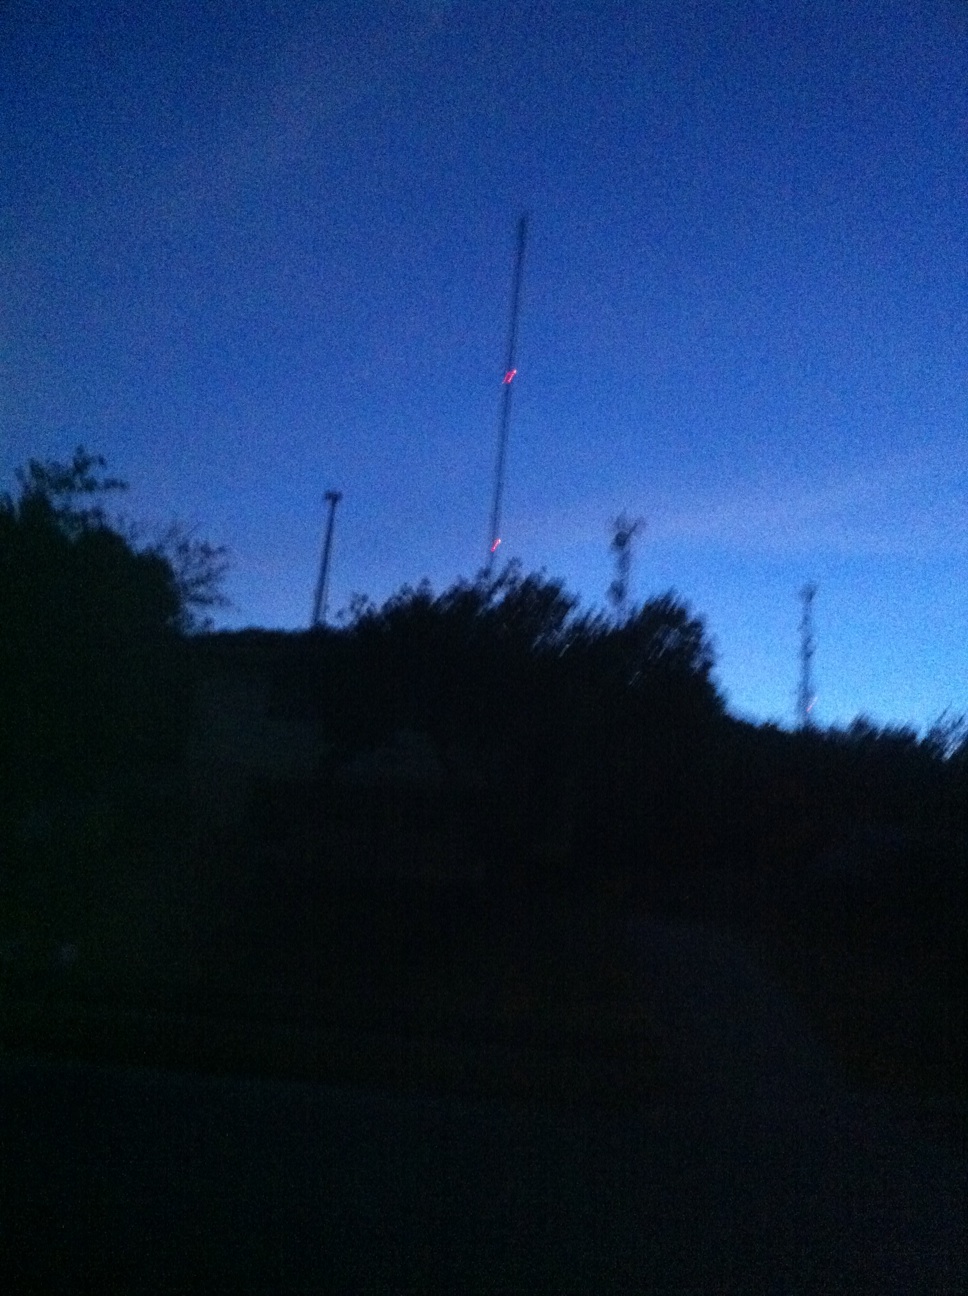Question: This guy look like in this picture.
Answer: unanswerable